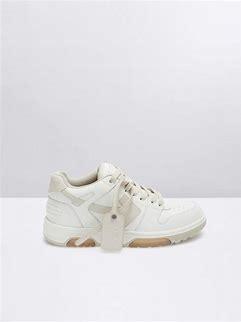
Brand: Off-White
Model: Off Out Of Office For Walking